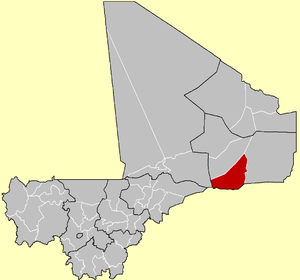
Le cercle d'Ansongo est une collectivité territoriale du Mali dans la région de Gao.